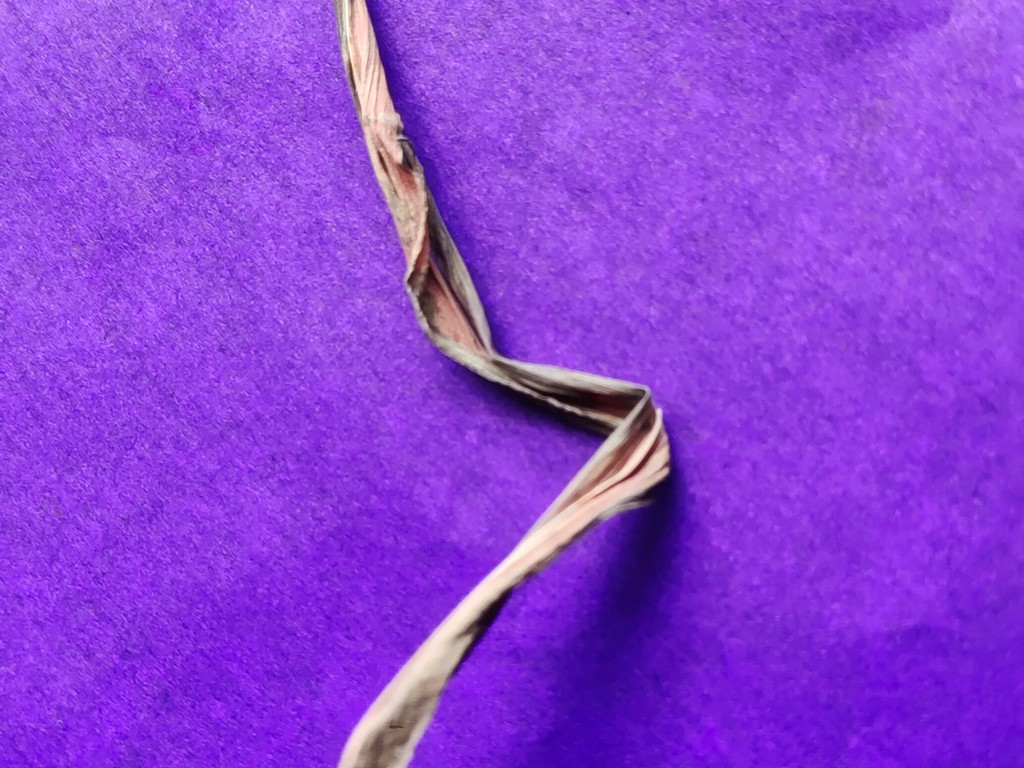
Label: Dried